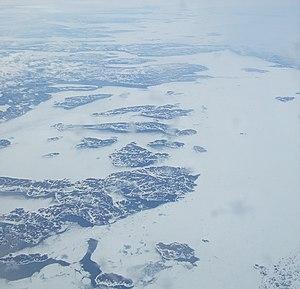
Makkovik est un village situé à l'est du Labrador, dans la partie continentale de la province de Terre-Neuve-et-Labrador au Canada. Il avait une population de 377 personnes en 2016.